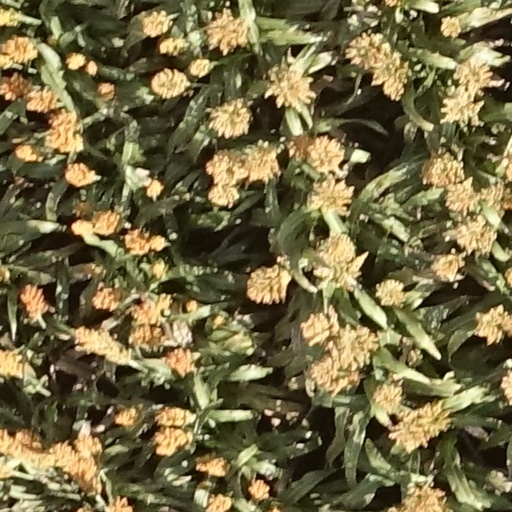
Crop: sorghum